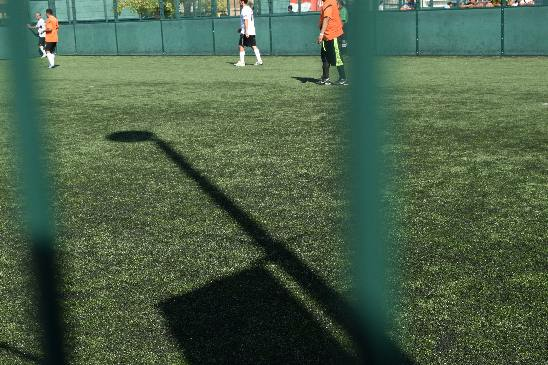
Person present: Yes